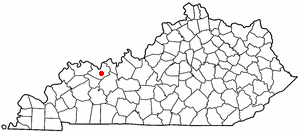
Masonville est une census-designated place située dans le comté de Daviess, dans le Commonwealth du Kentucky, aux États-Unis. Sa population s’élevait à 1 014 habitants lors du recensement de 2010.